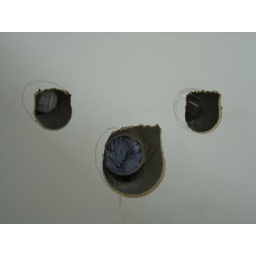
Masked face in the wall